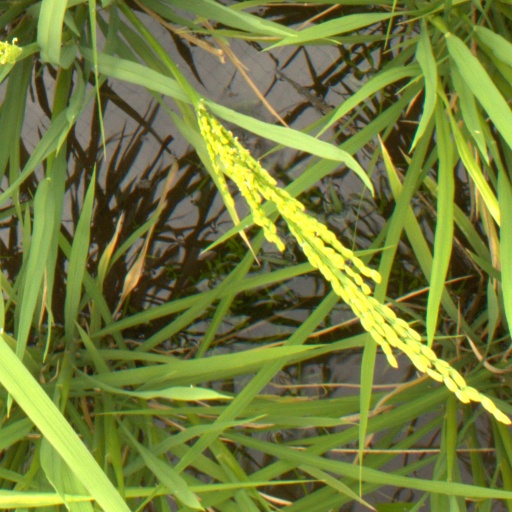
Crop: rice